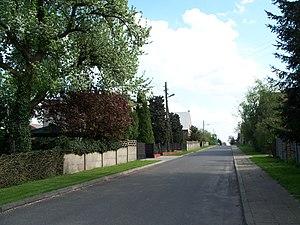
Durzyn est un village polonais de la gmina de Krotoszyn dans la powiat de Krotoszyn de la voïvodie de Grande-Pologne dans le centre-ouest de la Pologne.